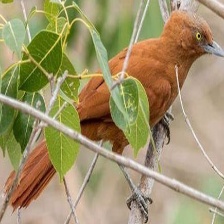
Species: CAATINGA CACHOLOTE
Scientific name: PSEUDOSEISURA CRISTAT